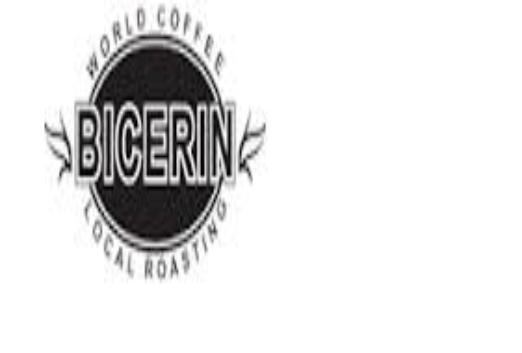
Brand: Bicerin
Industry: Food